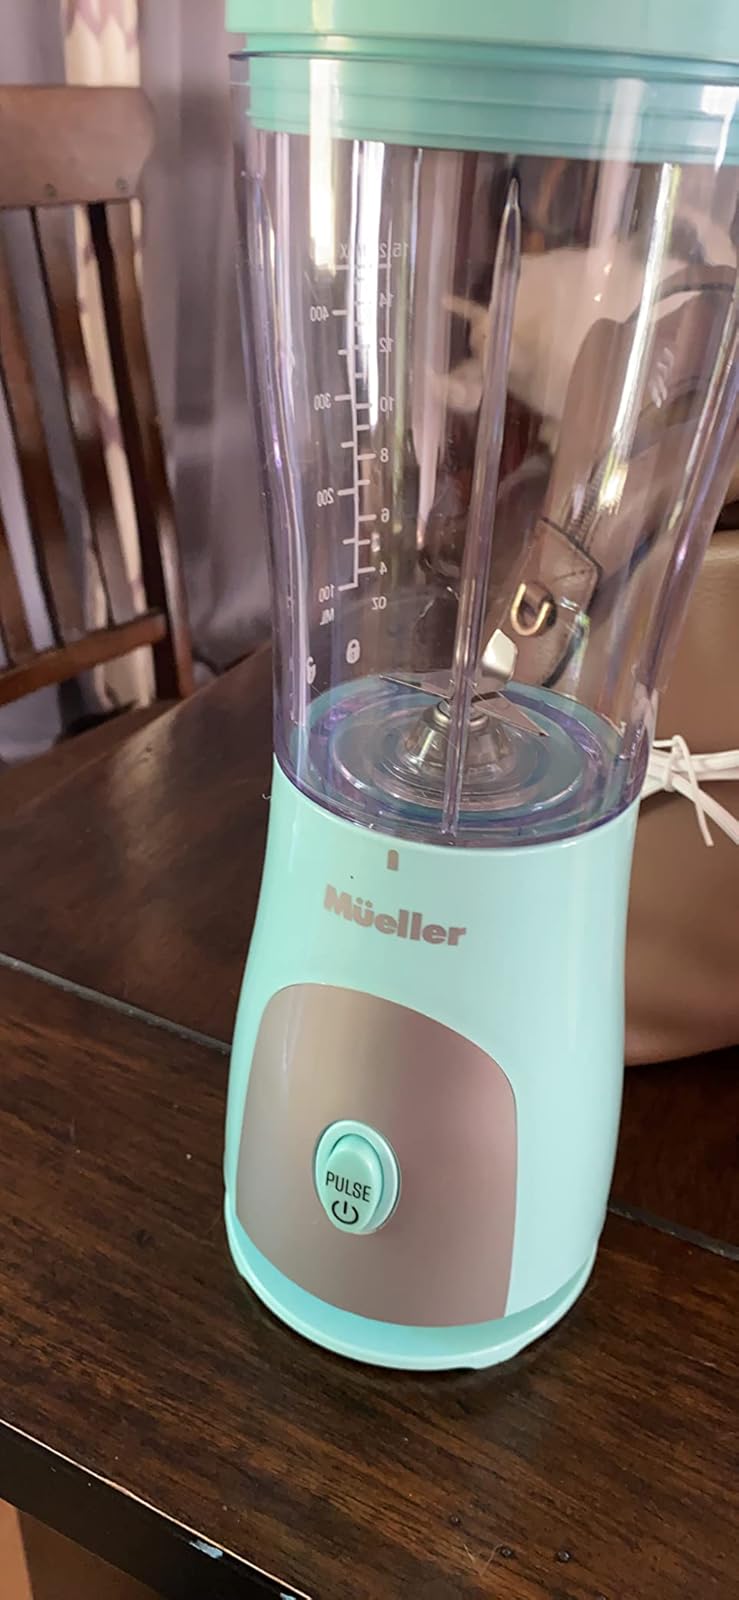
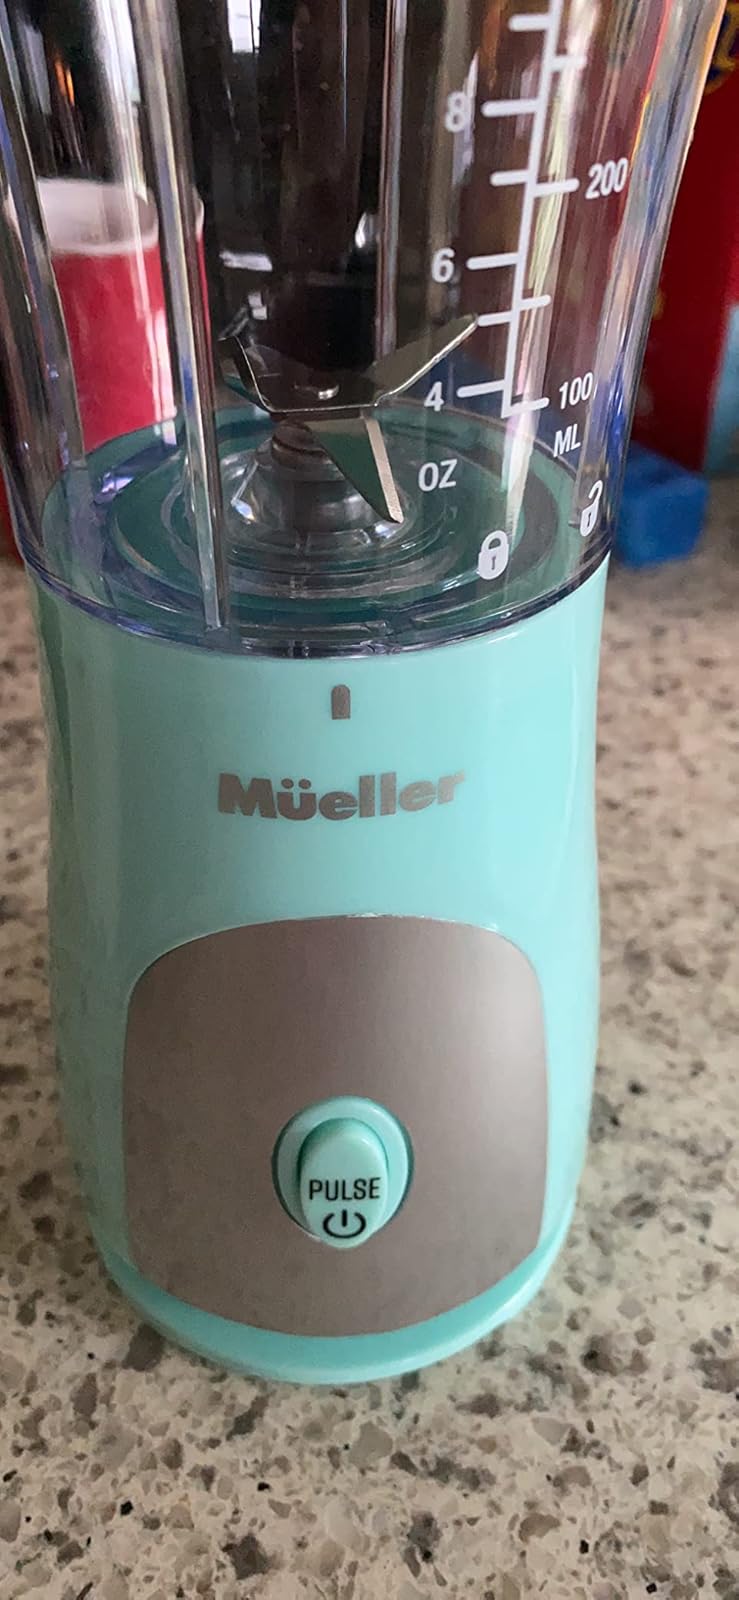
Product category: items_blender
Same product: yes